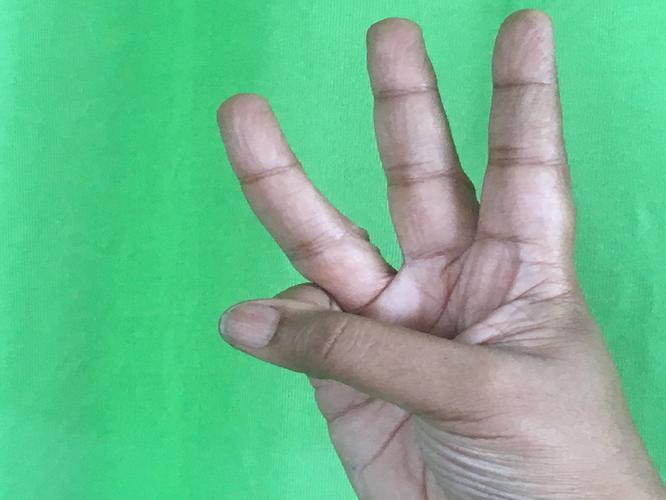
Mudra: Trishulam
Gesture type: single_hand